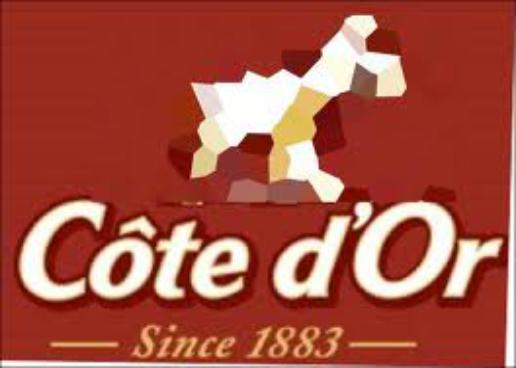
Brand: Cote d'Or
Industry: Food